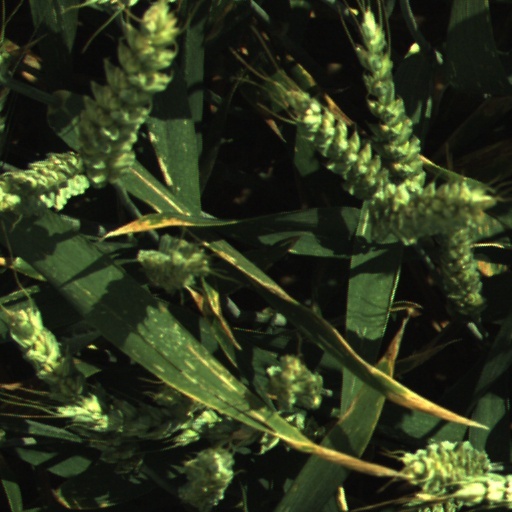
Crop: wheat